Willy Gretor

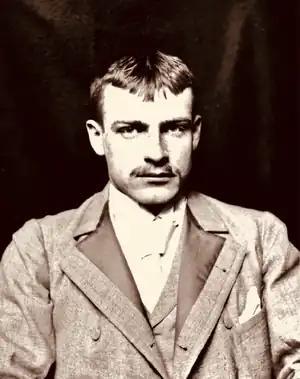
Willy Gretor (c.1895)

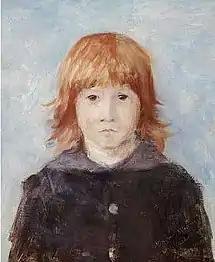
Portrait of a Redhaired Boy

Willy Gretor, born Vilhelm Rudolf Julius Petersen (16 July 1868, in Wundlacken Castle, near Königsberg – 31 July 1923, in Copenhagen), was a Danish painter and art dealer, who spent most of his life in Germany and Paris.